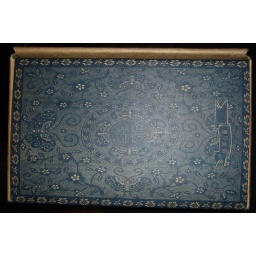
beautiful box cake came in